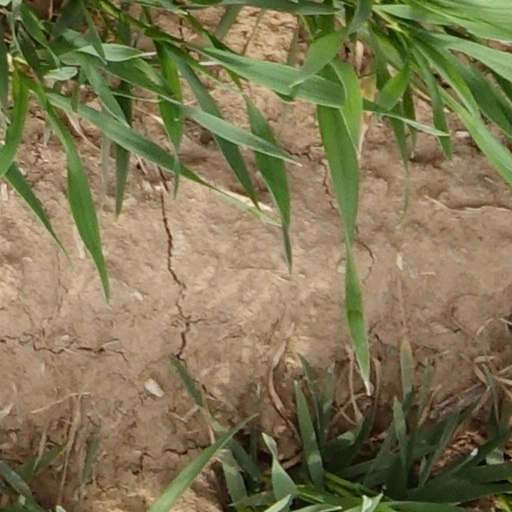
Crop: wheat